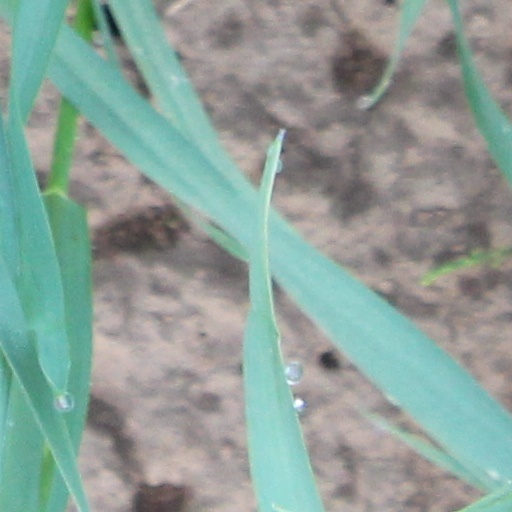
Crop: wheat